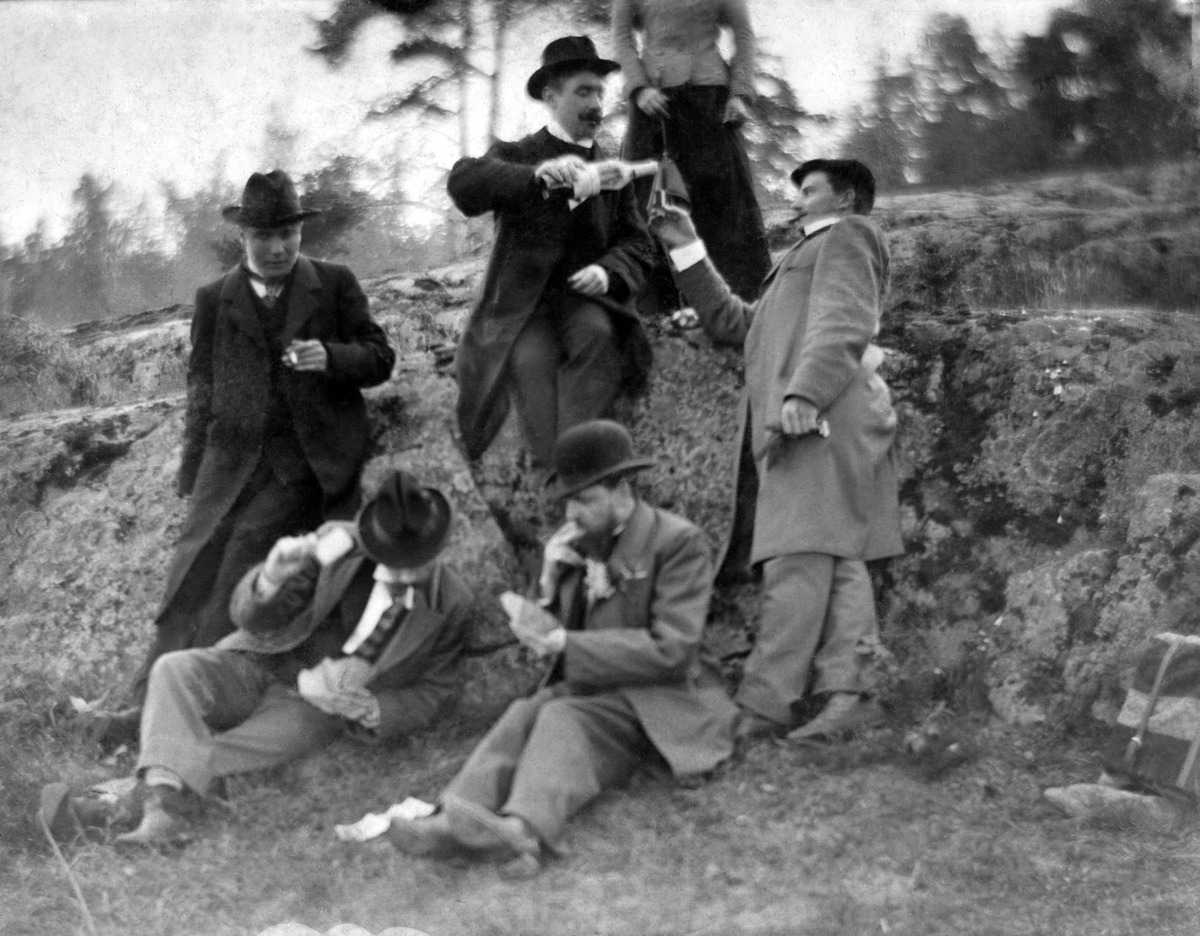
Retkeilyä  Seurasaaressa
sisällön kuvaus: Retkeilyä  Seurasaaressa. Herrat maistelevat juomia ja lyövät korttia. mustavalkoinen
Kuvaaja: Hjertzell, F.A.V., valokuvaaja
Ajankohta: kuvausaika 1900
Paikka: Suomi, Uusimaa, Helsinki, Meilahti Helsinki, Seurasaari
Aiheet: korttipelit, kortit pelikortit, nautintoaineet päihteet alkoholi, väkijuomat alkoholijuomat, alkoholinkäyttö juomatavat, retkeily, vaatteet